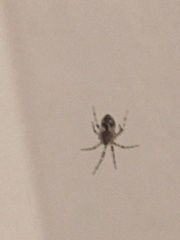
Species: Parasteatoda_tepidariorum